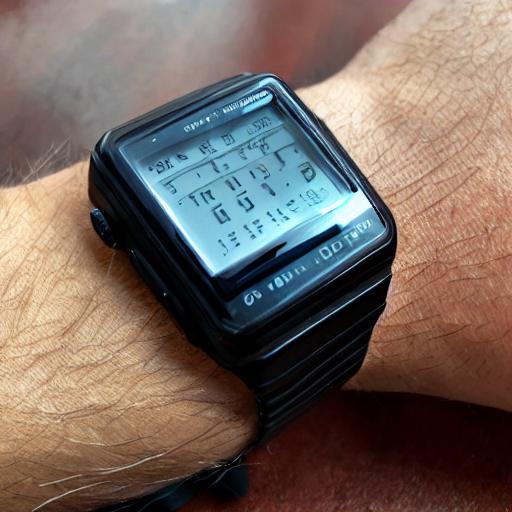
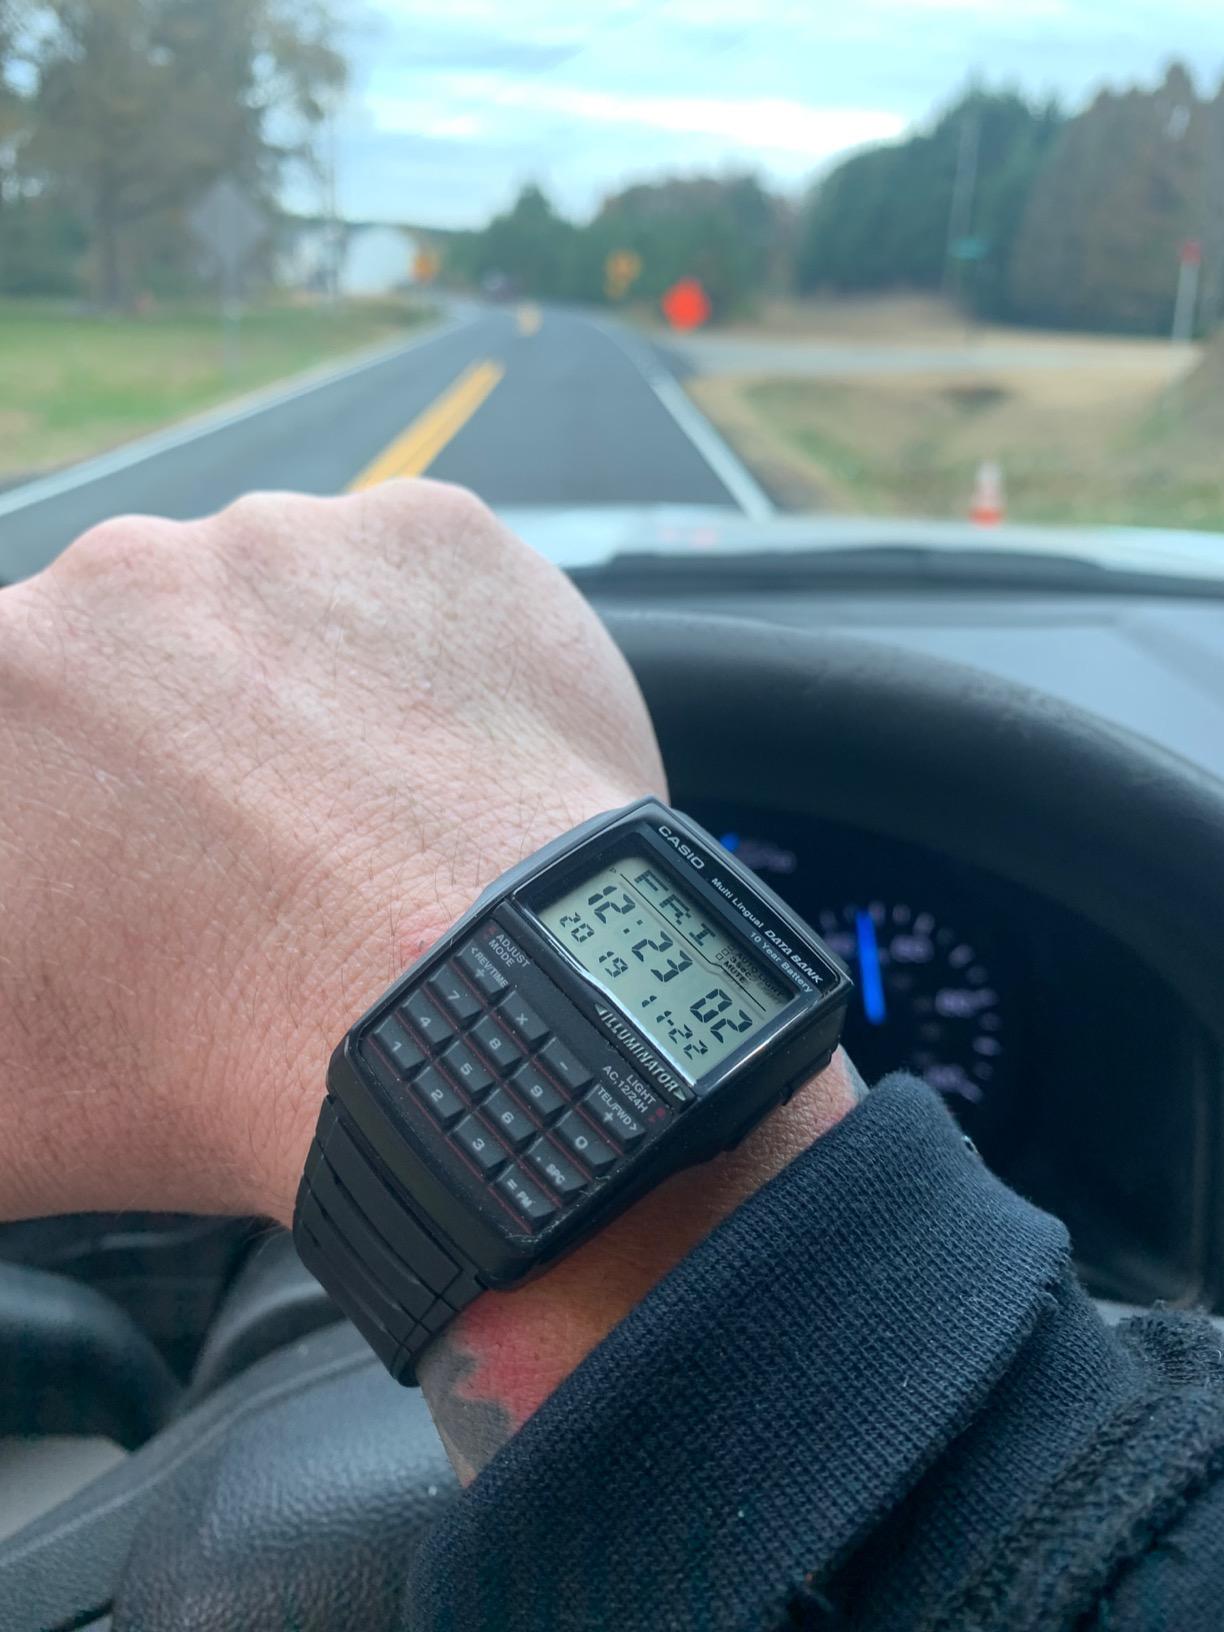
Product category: accessories_watch
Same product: no